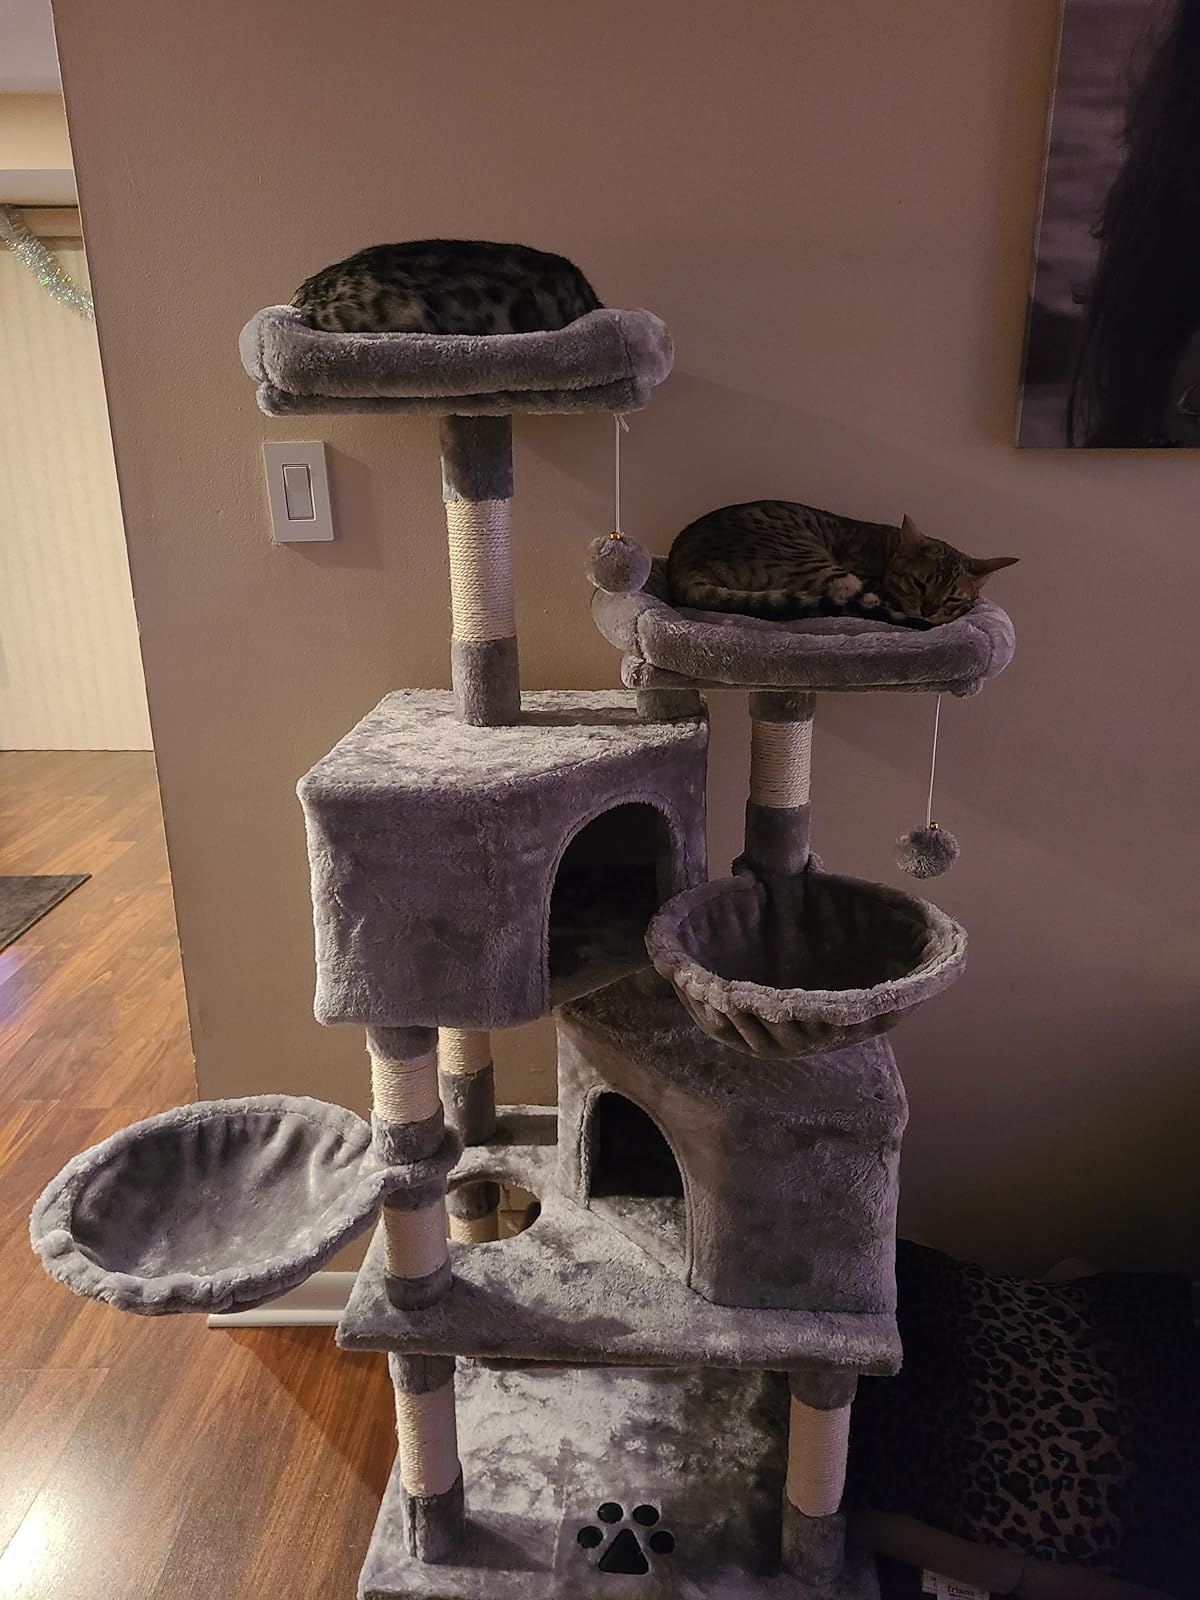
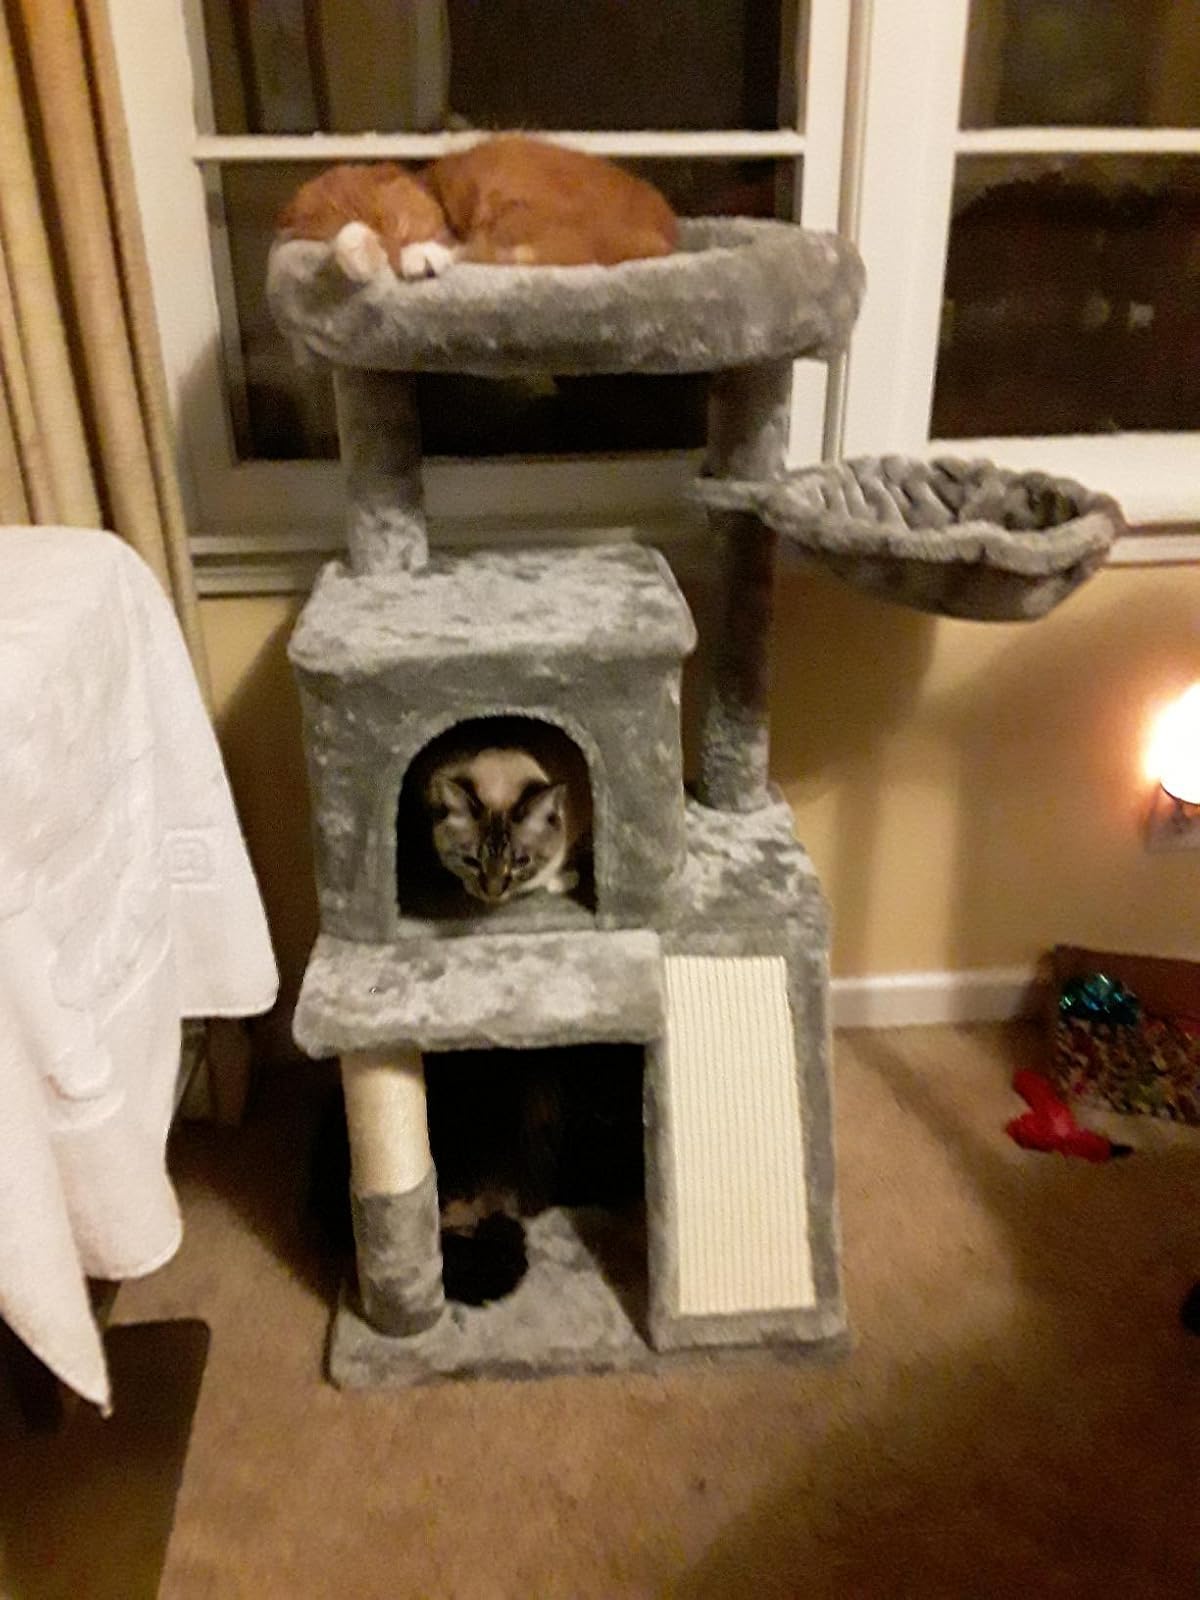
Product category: items_cat tree
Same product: no